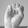
ASL letter: E